List of Mac models grouped by CPU type

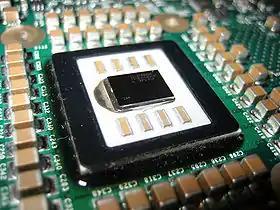
An IBM PowerPC 970FX ("G5") processor

The PowerPC 970 ("G5") was the first 64-bit Mac processor.